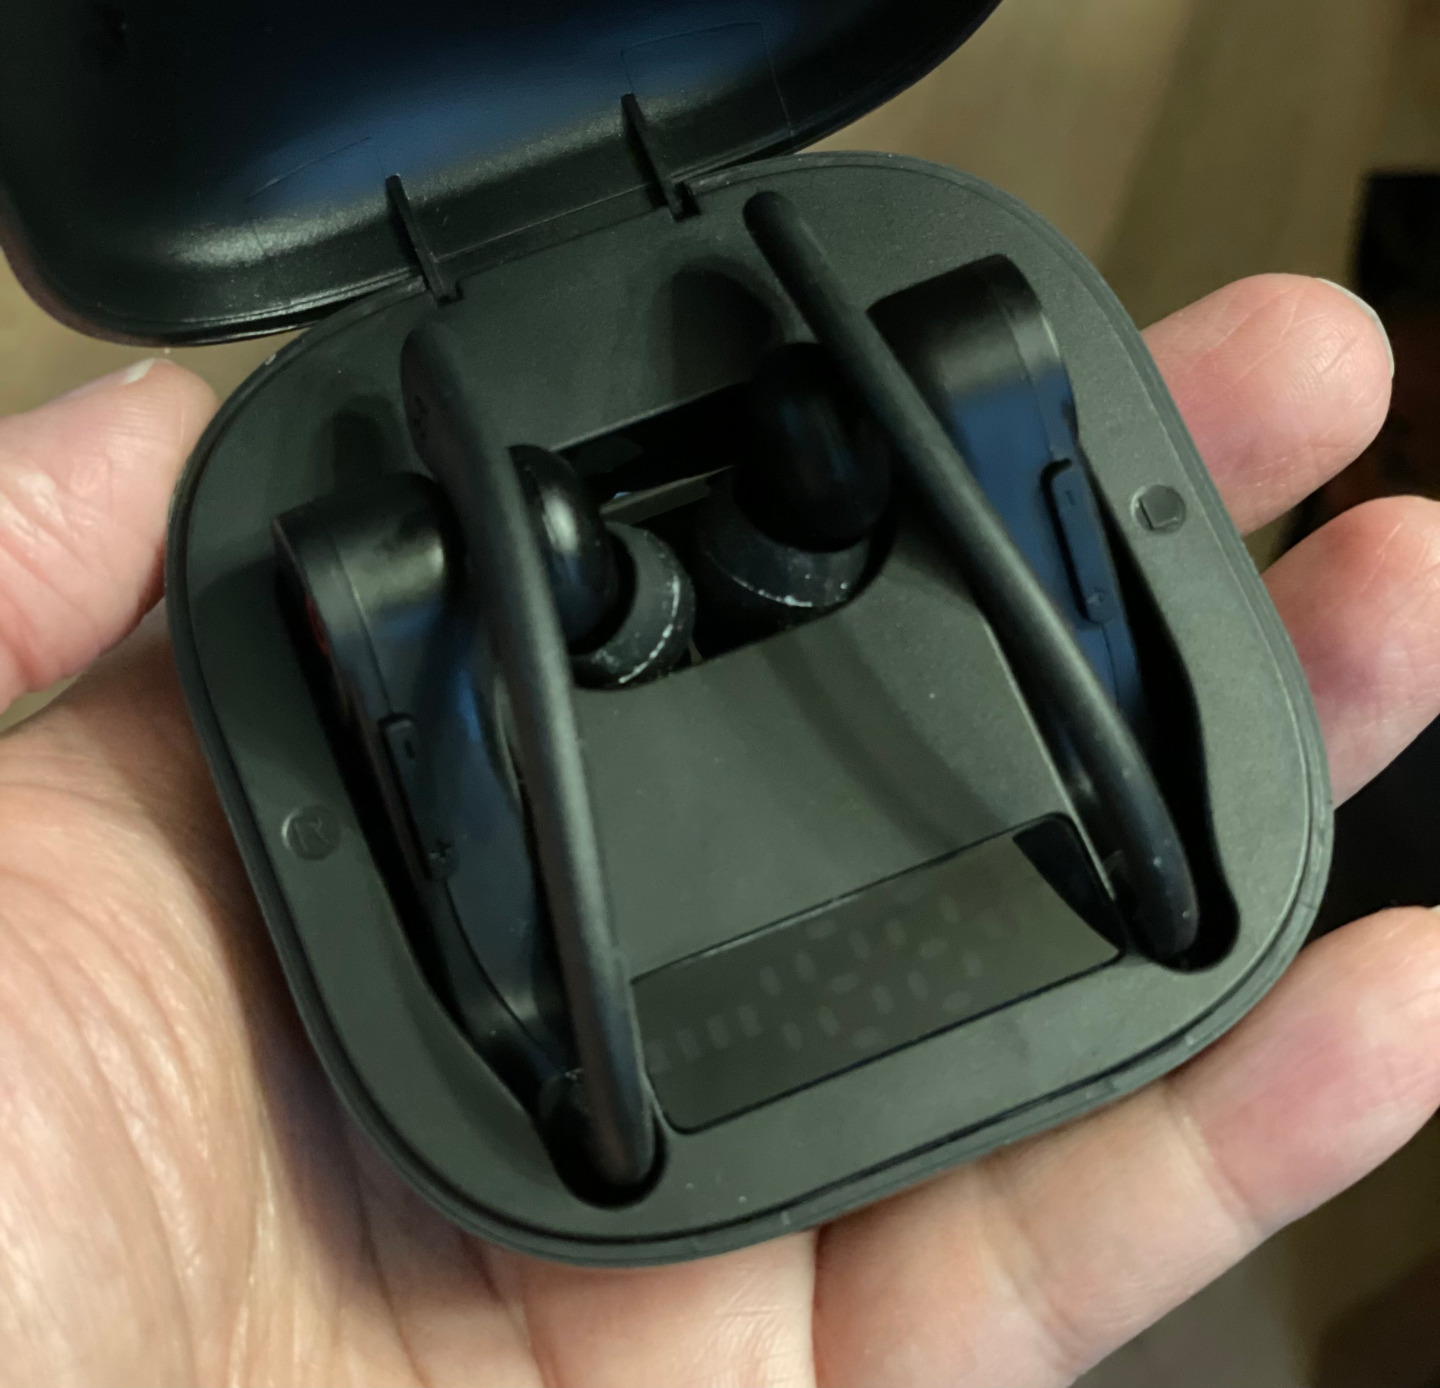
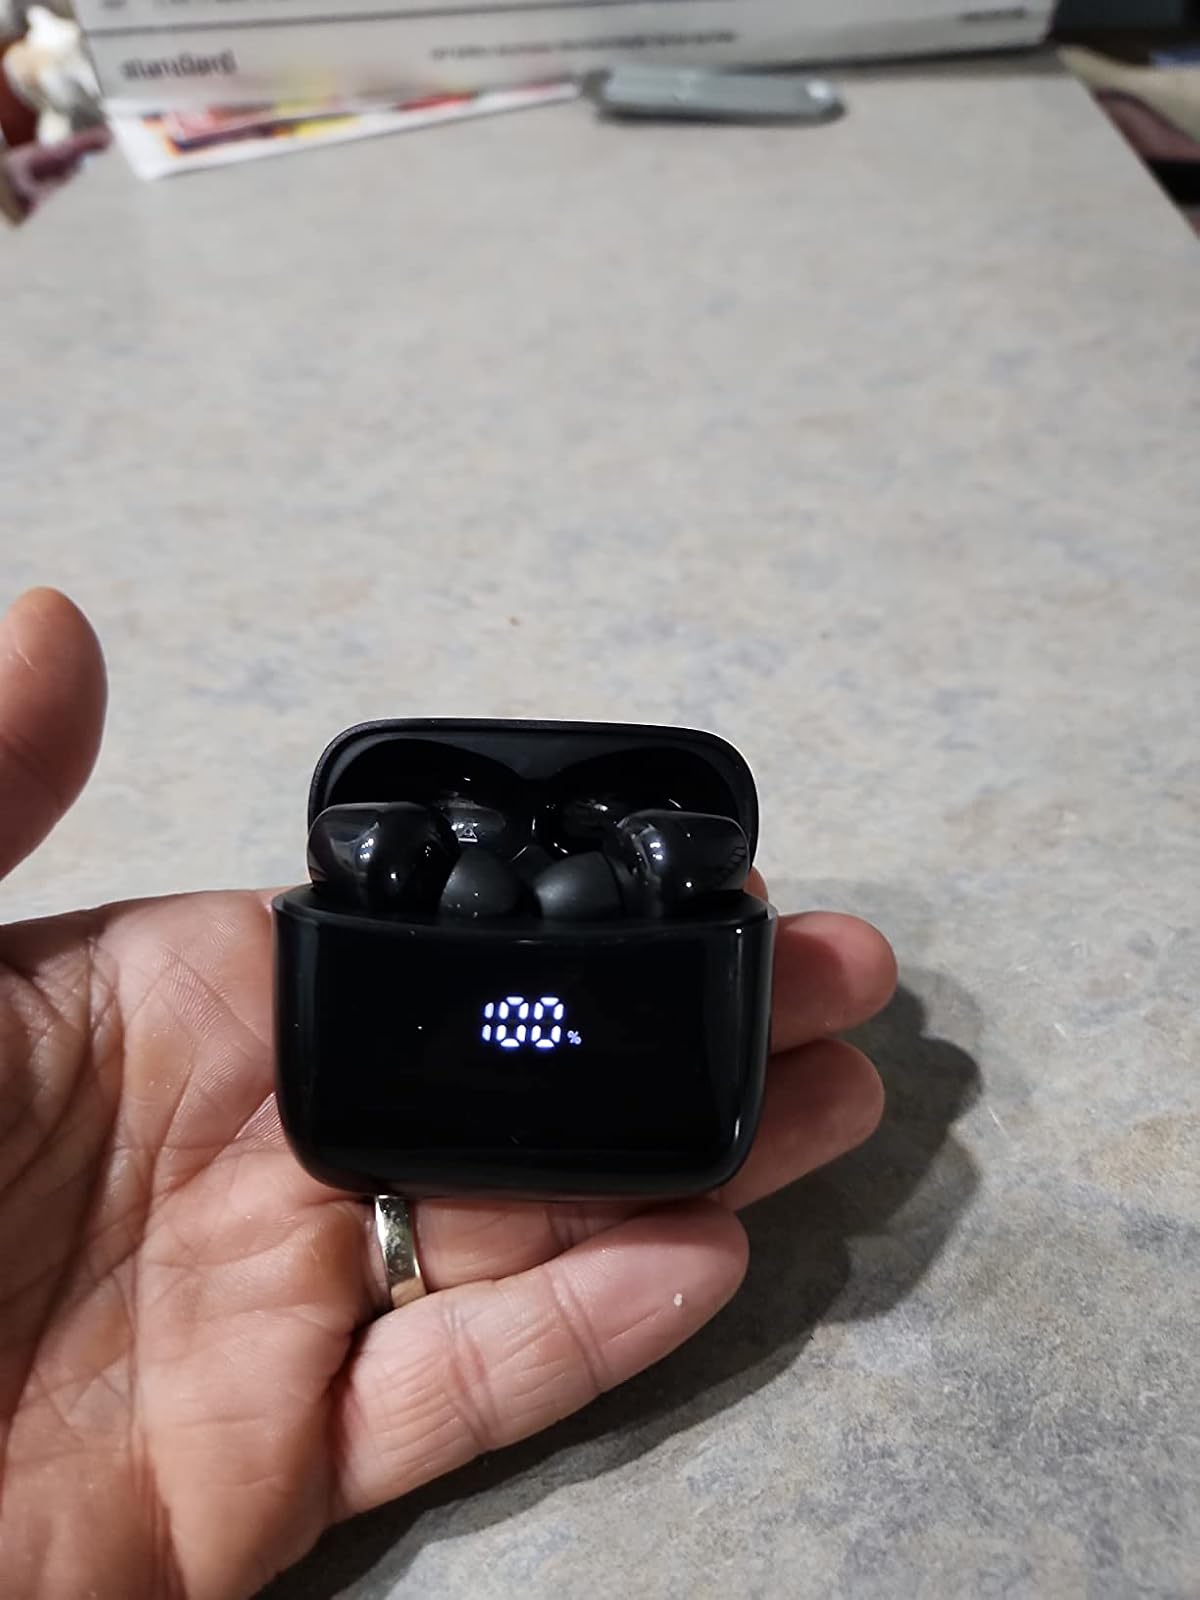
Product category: earbuds
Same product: no